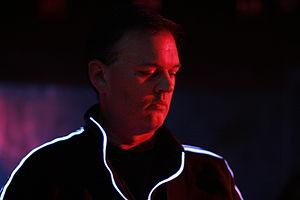
Guerre froide est un groupe de cold wave français originaire de Lille, formé en 1980.